Kisumu

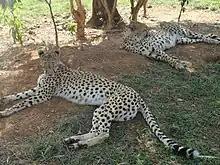
Cheetahs at the Impala Sanctuary

Attractions in the city include Kibuye Market, Oile Market, the Kisumu Museum, an impala sanctuary, a bird sanctuary, Hippo Point, shopping malls and the nearby Kit Mikaye and Ndere Island National Park. Although Kisumu has modernized over the years, it still maintains an old town feel, especially on the outskirts, and the culture is still very ingrained.